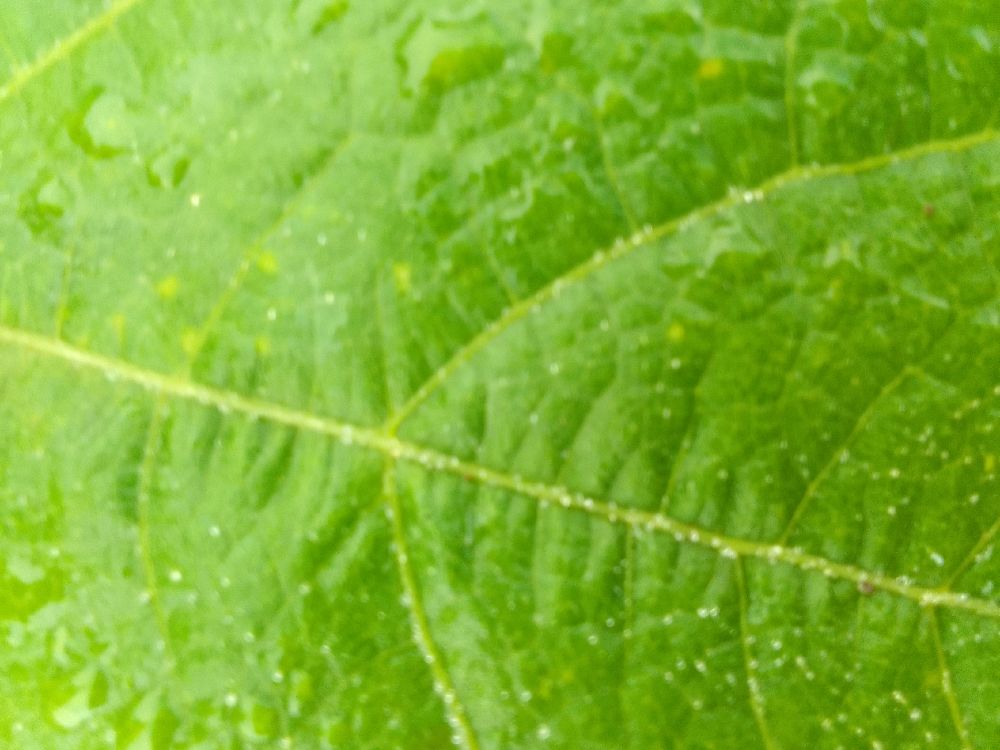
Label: healthy